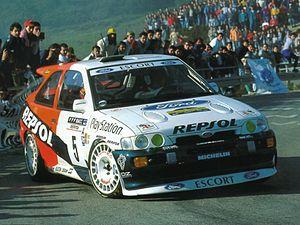
Bruno Thiry est pilote belge de rallye. Il est né le 8 octobre 1962 à Saint-Vith. Il a remporté plusieurs places de podium du Championnat du monde des rallyes.